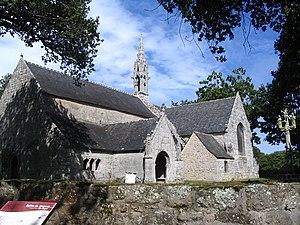
Bénodet - Chapelle de Perguet - 12 ème siècle - Finistère
Cet article recense les monuments historiques français classés en 1916.
Cet article recense une partie des monuments historiques du Finistère, en France.